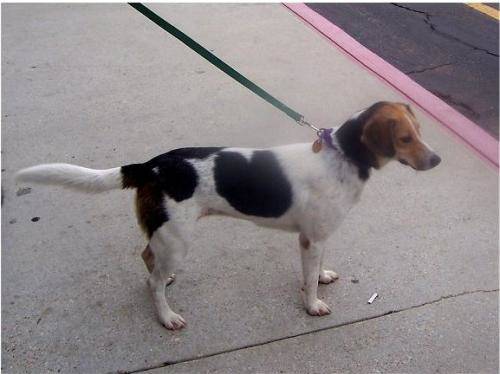
Label: dog